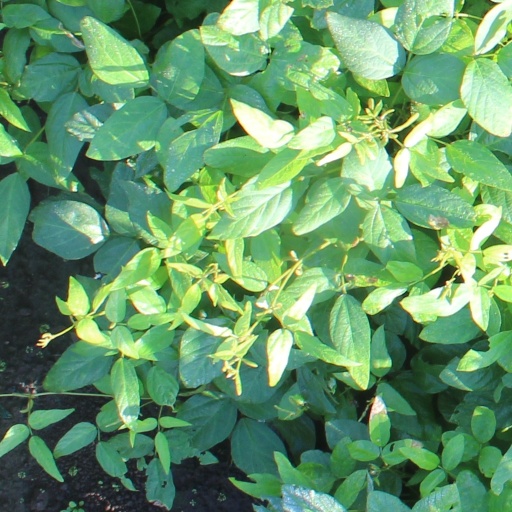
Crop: soybean